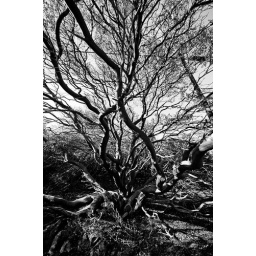
manzanita tree in the Santa Teresa hill in San Jose, CA.